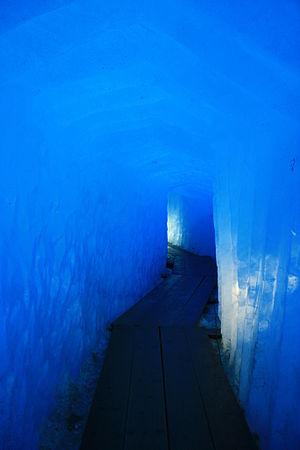
Grotte touristique à l'intérieur du glacier du Rhône en Valais.
Le glacier du Rhône se trouve à l'extrémité nord-est du canton du Valais en Suisse. Il donne naissance au Rhône, en amont de Gletsch, qui s'écoule ensuite dans la vallée de Conches.